Shakespeare: Staging the World

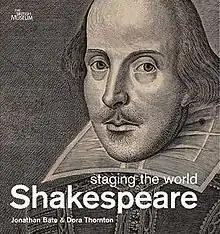
The exhibition's catalogue.

Shakespeare: Staging the World was an exhibition at the British Museum about the world of Shakespeare, showing the way that he portrayed the world in his plays and related it to the events and politics of contemporary London. It was produced as part of the World Shakespeare Festival and ran from 19 July to 25 November 2012.